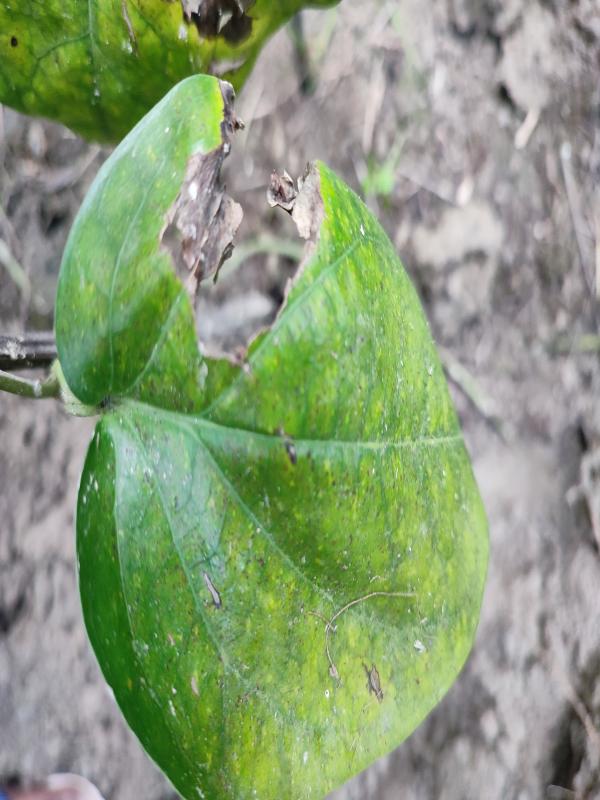
Label: Bacterial_Leaf_Disease